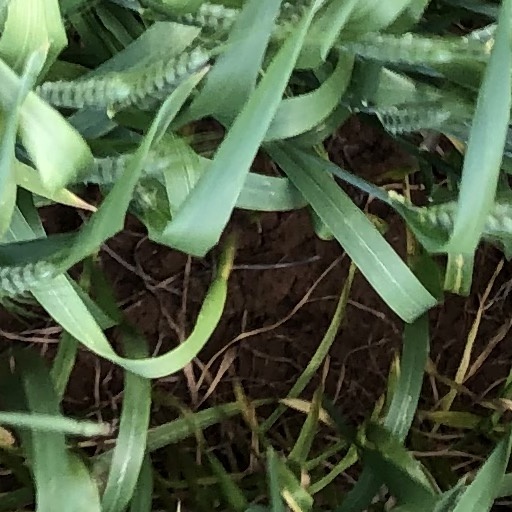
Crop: wheat